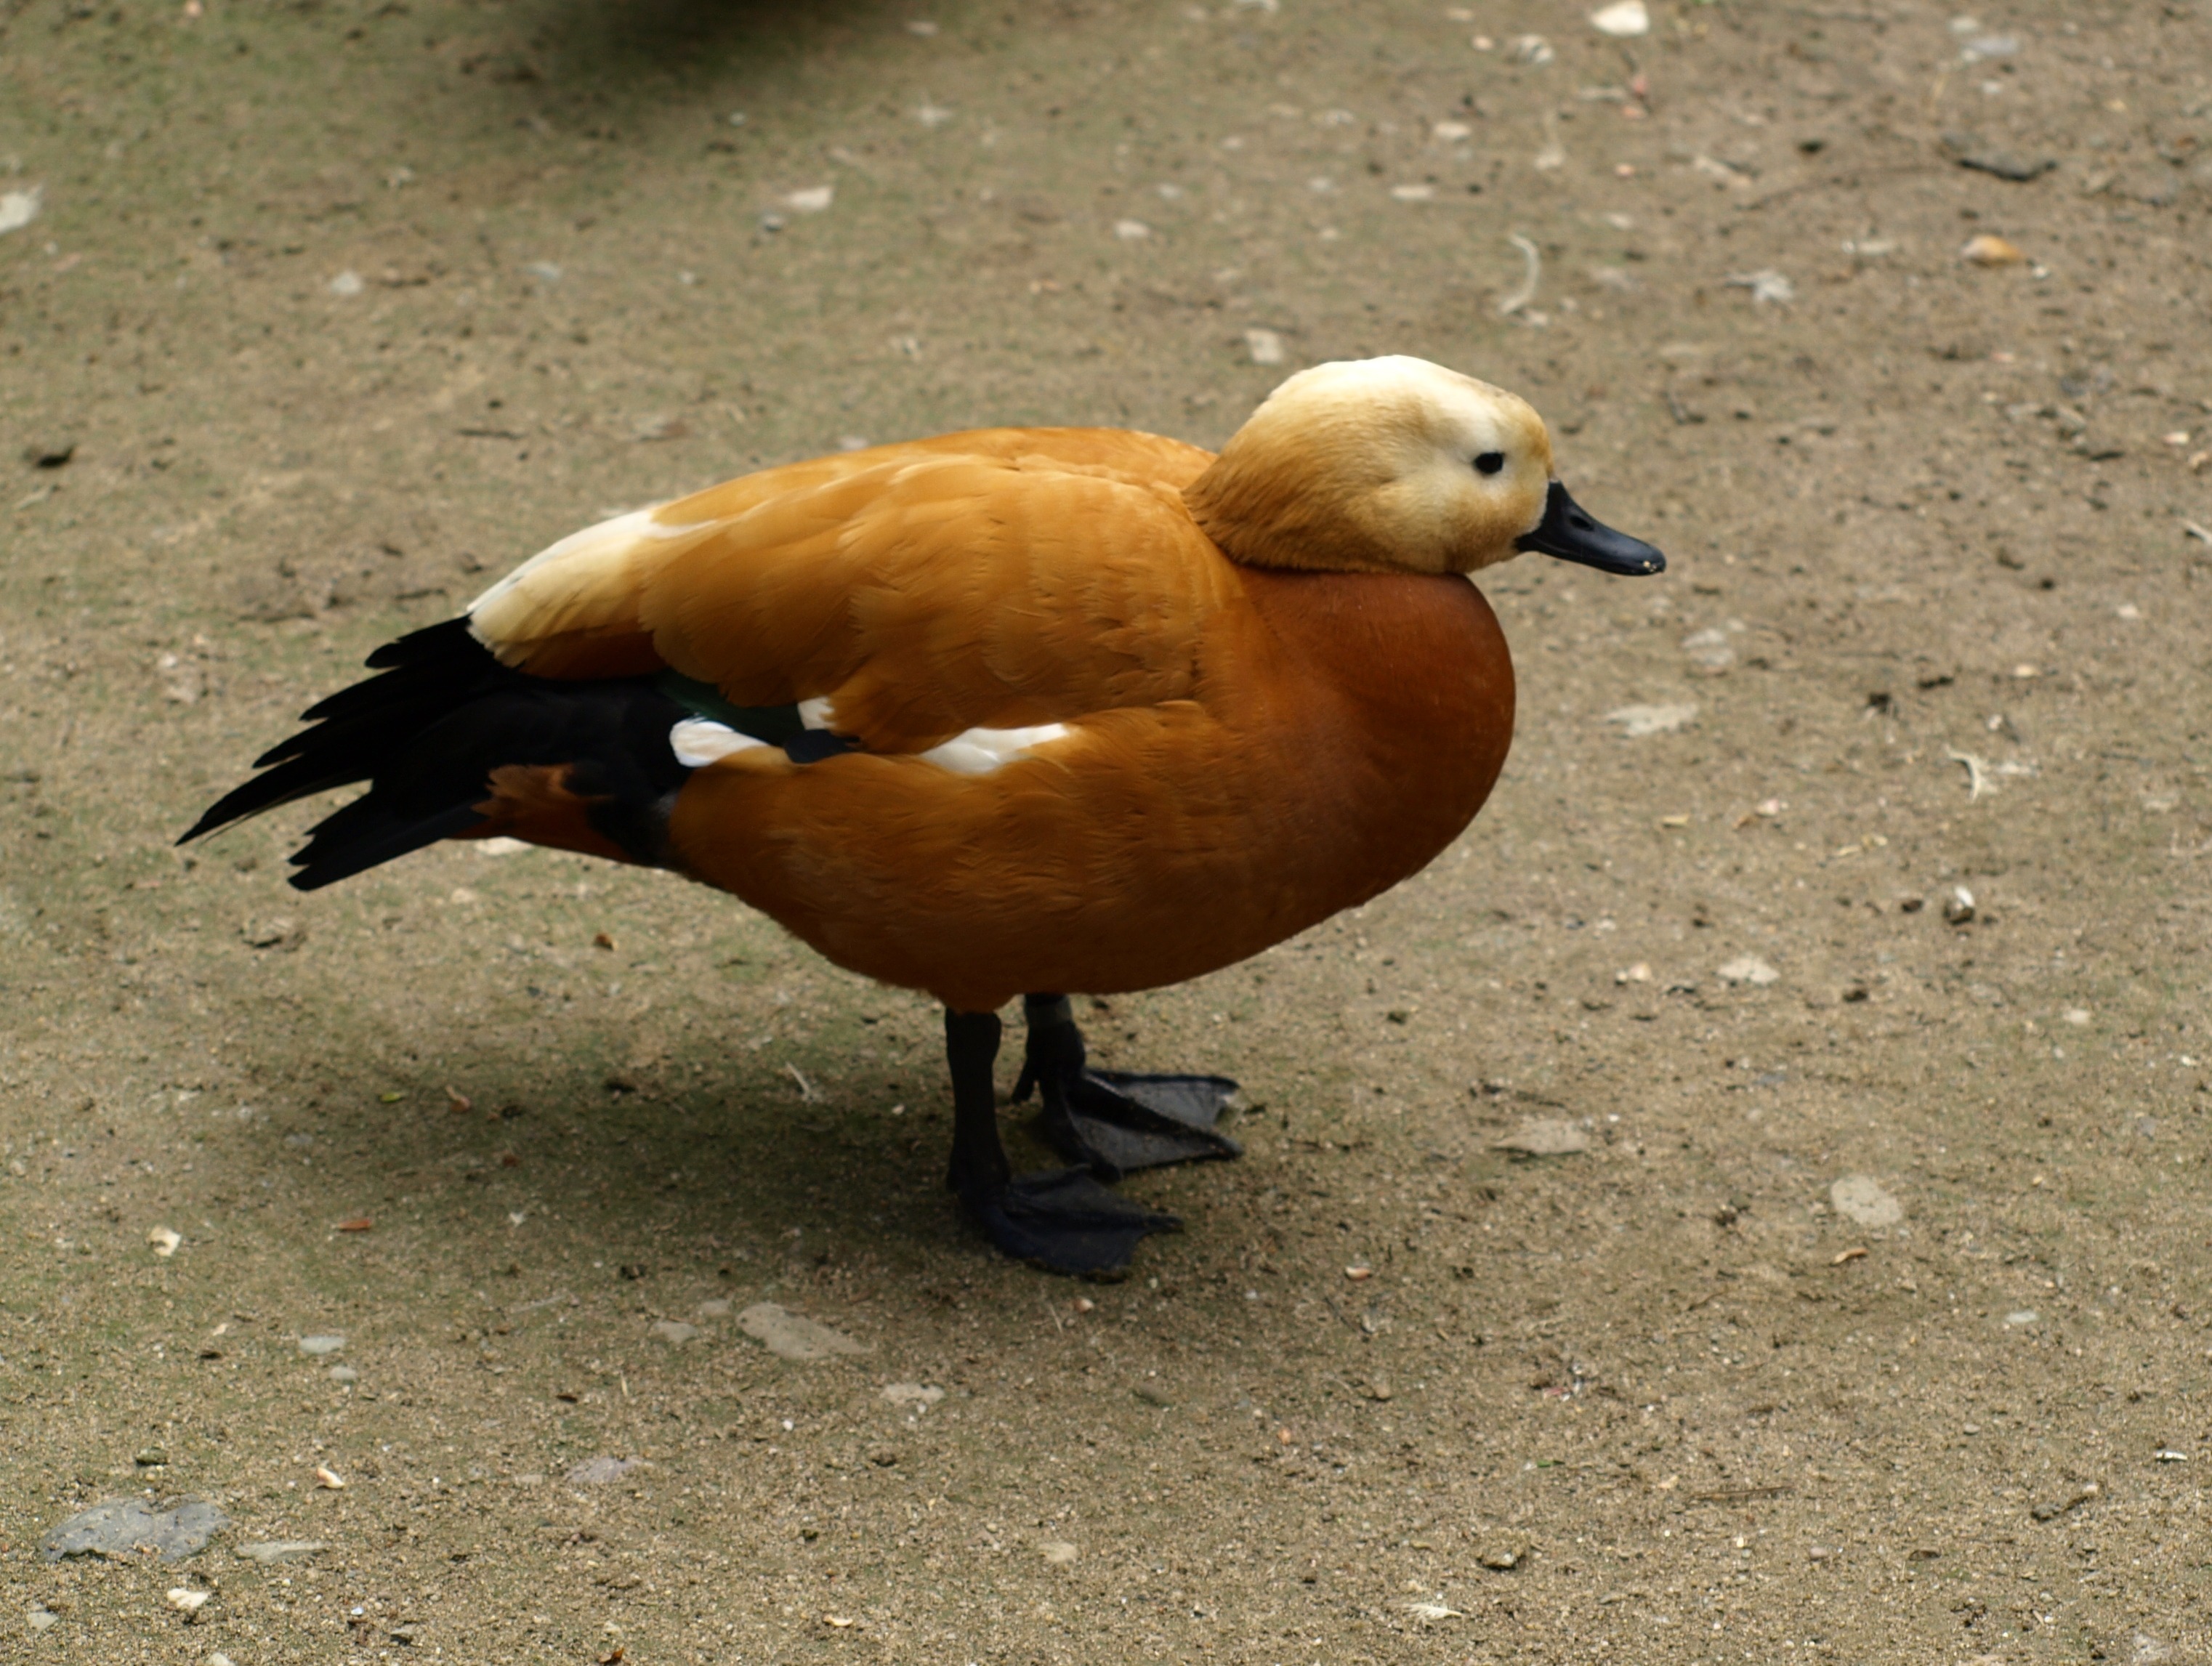
bird, wing, wildlife, beak, fauna, poultry, duck, goose, vertebrate, waterfowl, water bird, mallard, canard, ducks geese and swans, rust goose